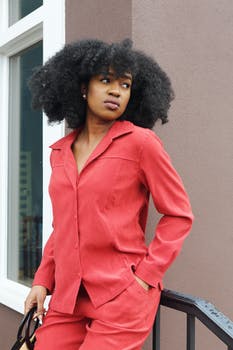
Label: No Watermark